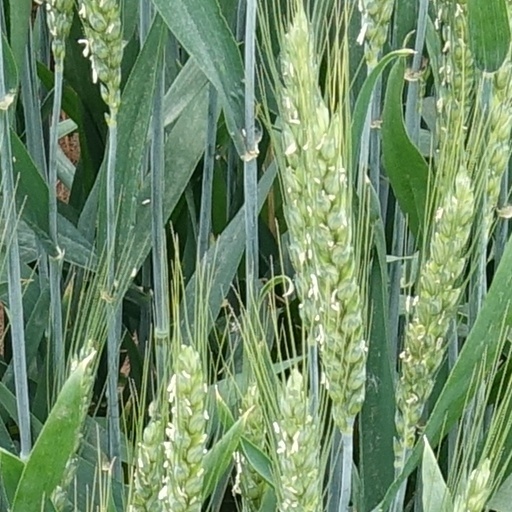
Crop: wheat